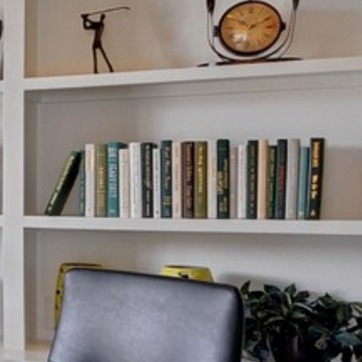
Material: paper